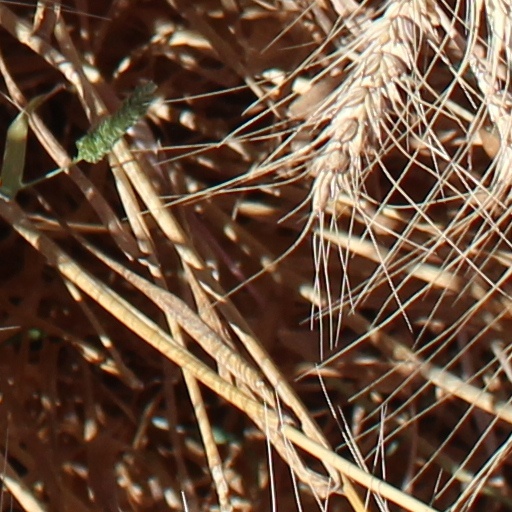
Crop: wheat